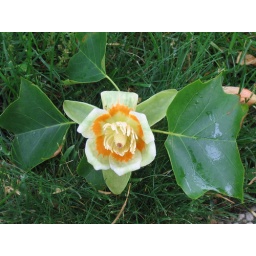
Liriodendron tulipfera. Planted as a street tree in Douglaston, Queens, NYC